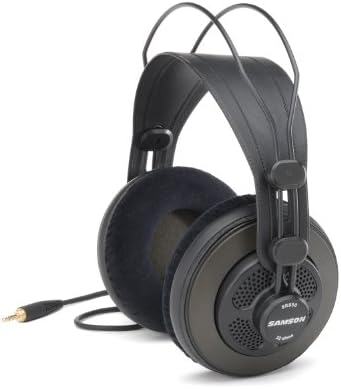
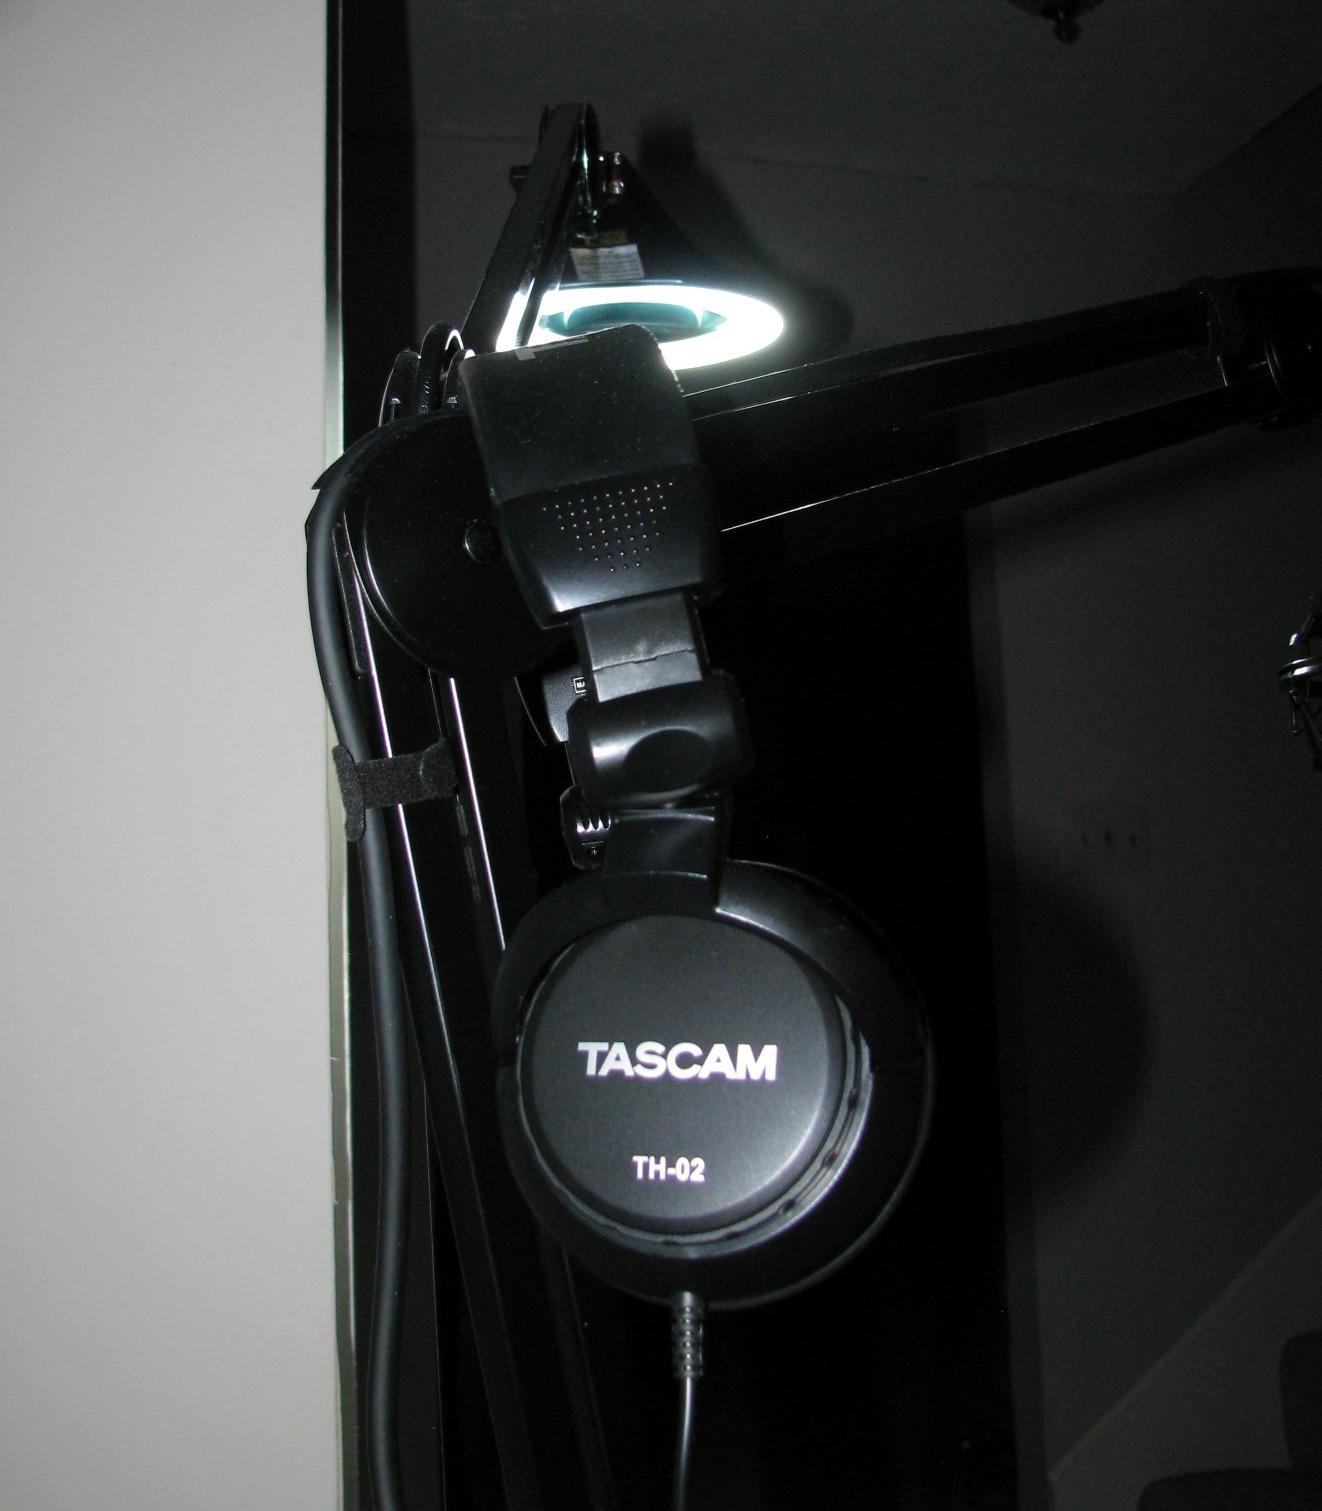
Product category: headphones
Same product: no